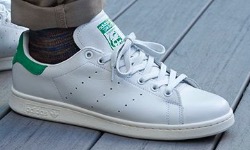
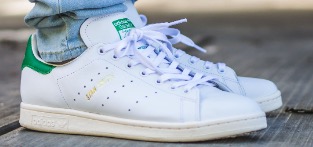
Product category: misc
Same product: yes